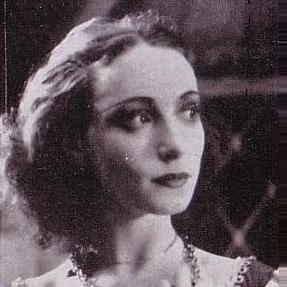
Age: 24